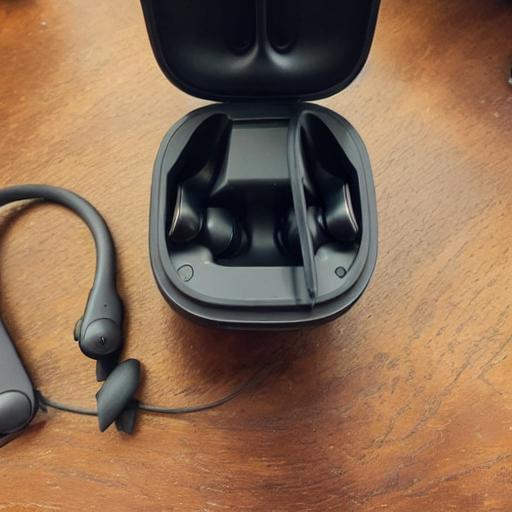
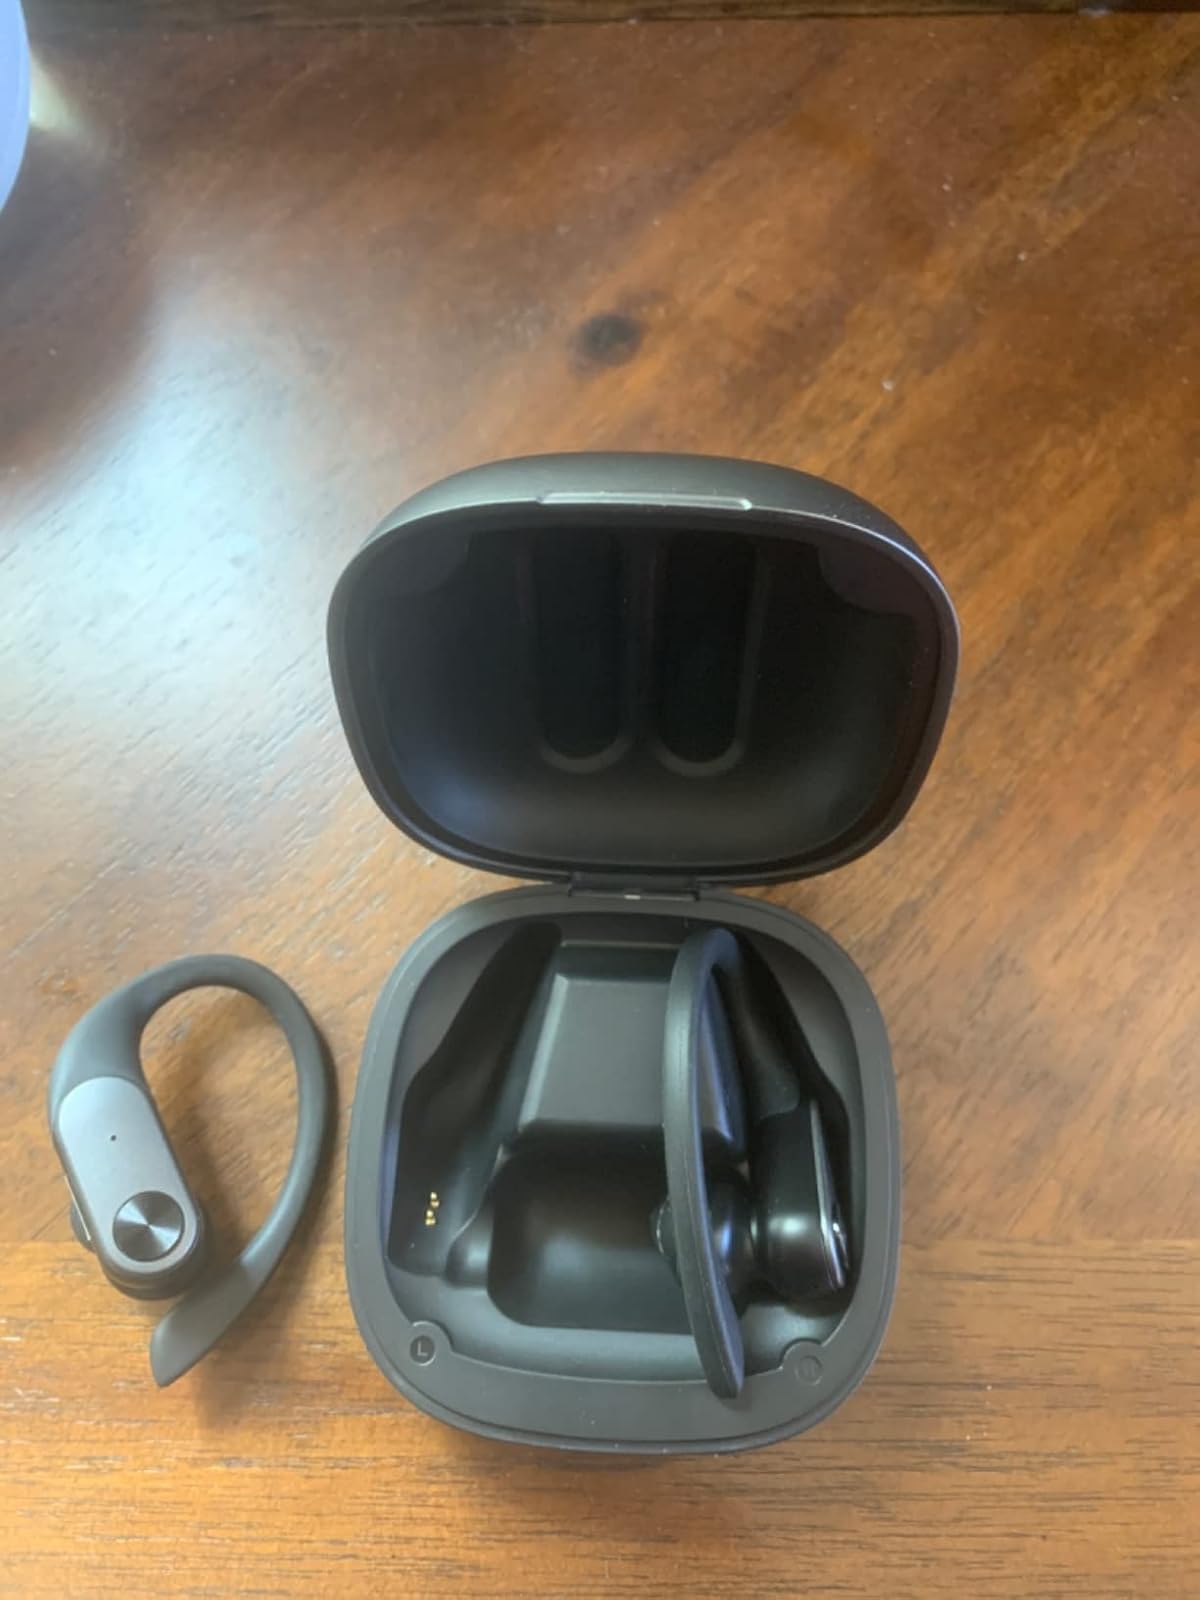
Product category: earbuds
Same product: no